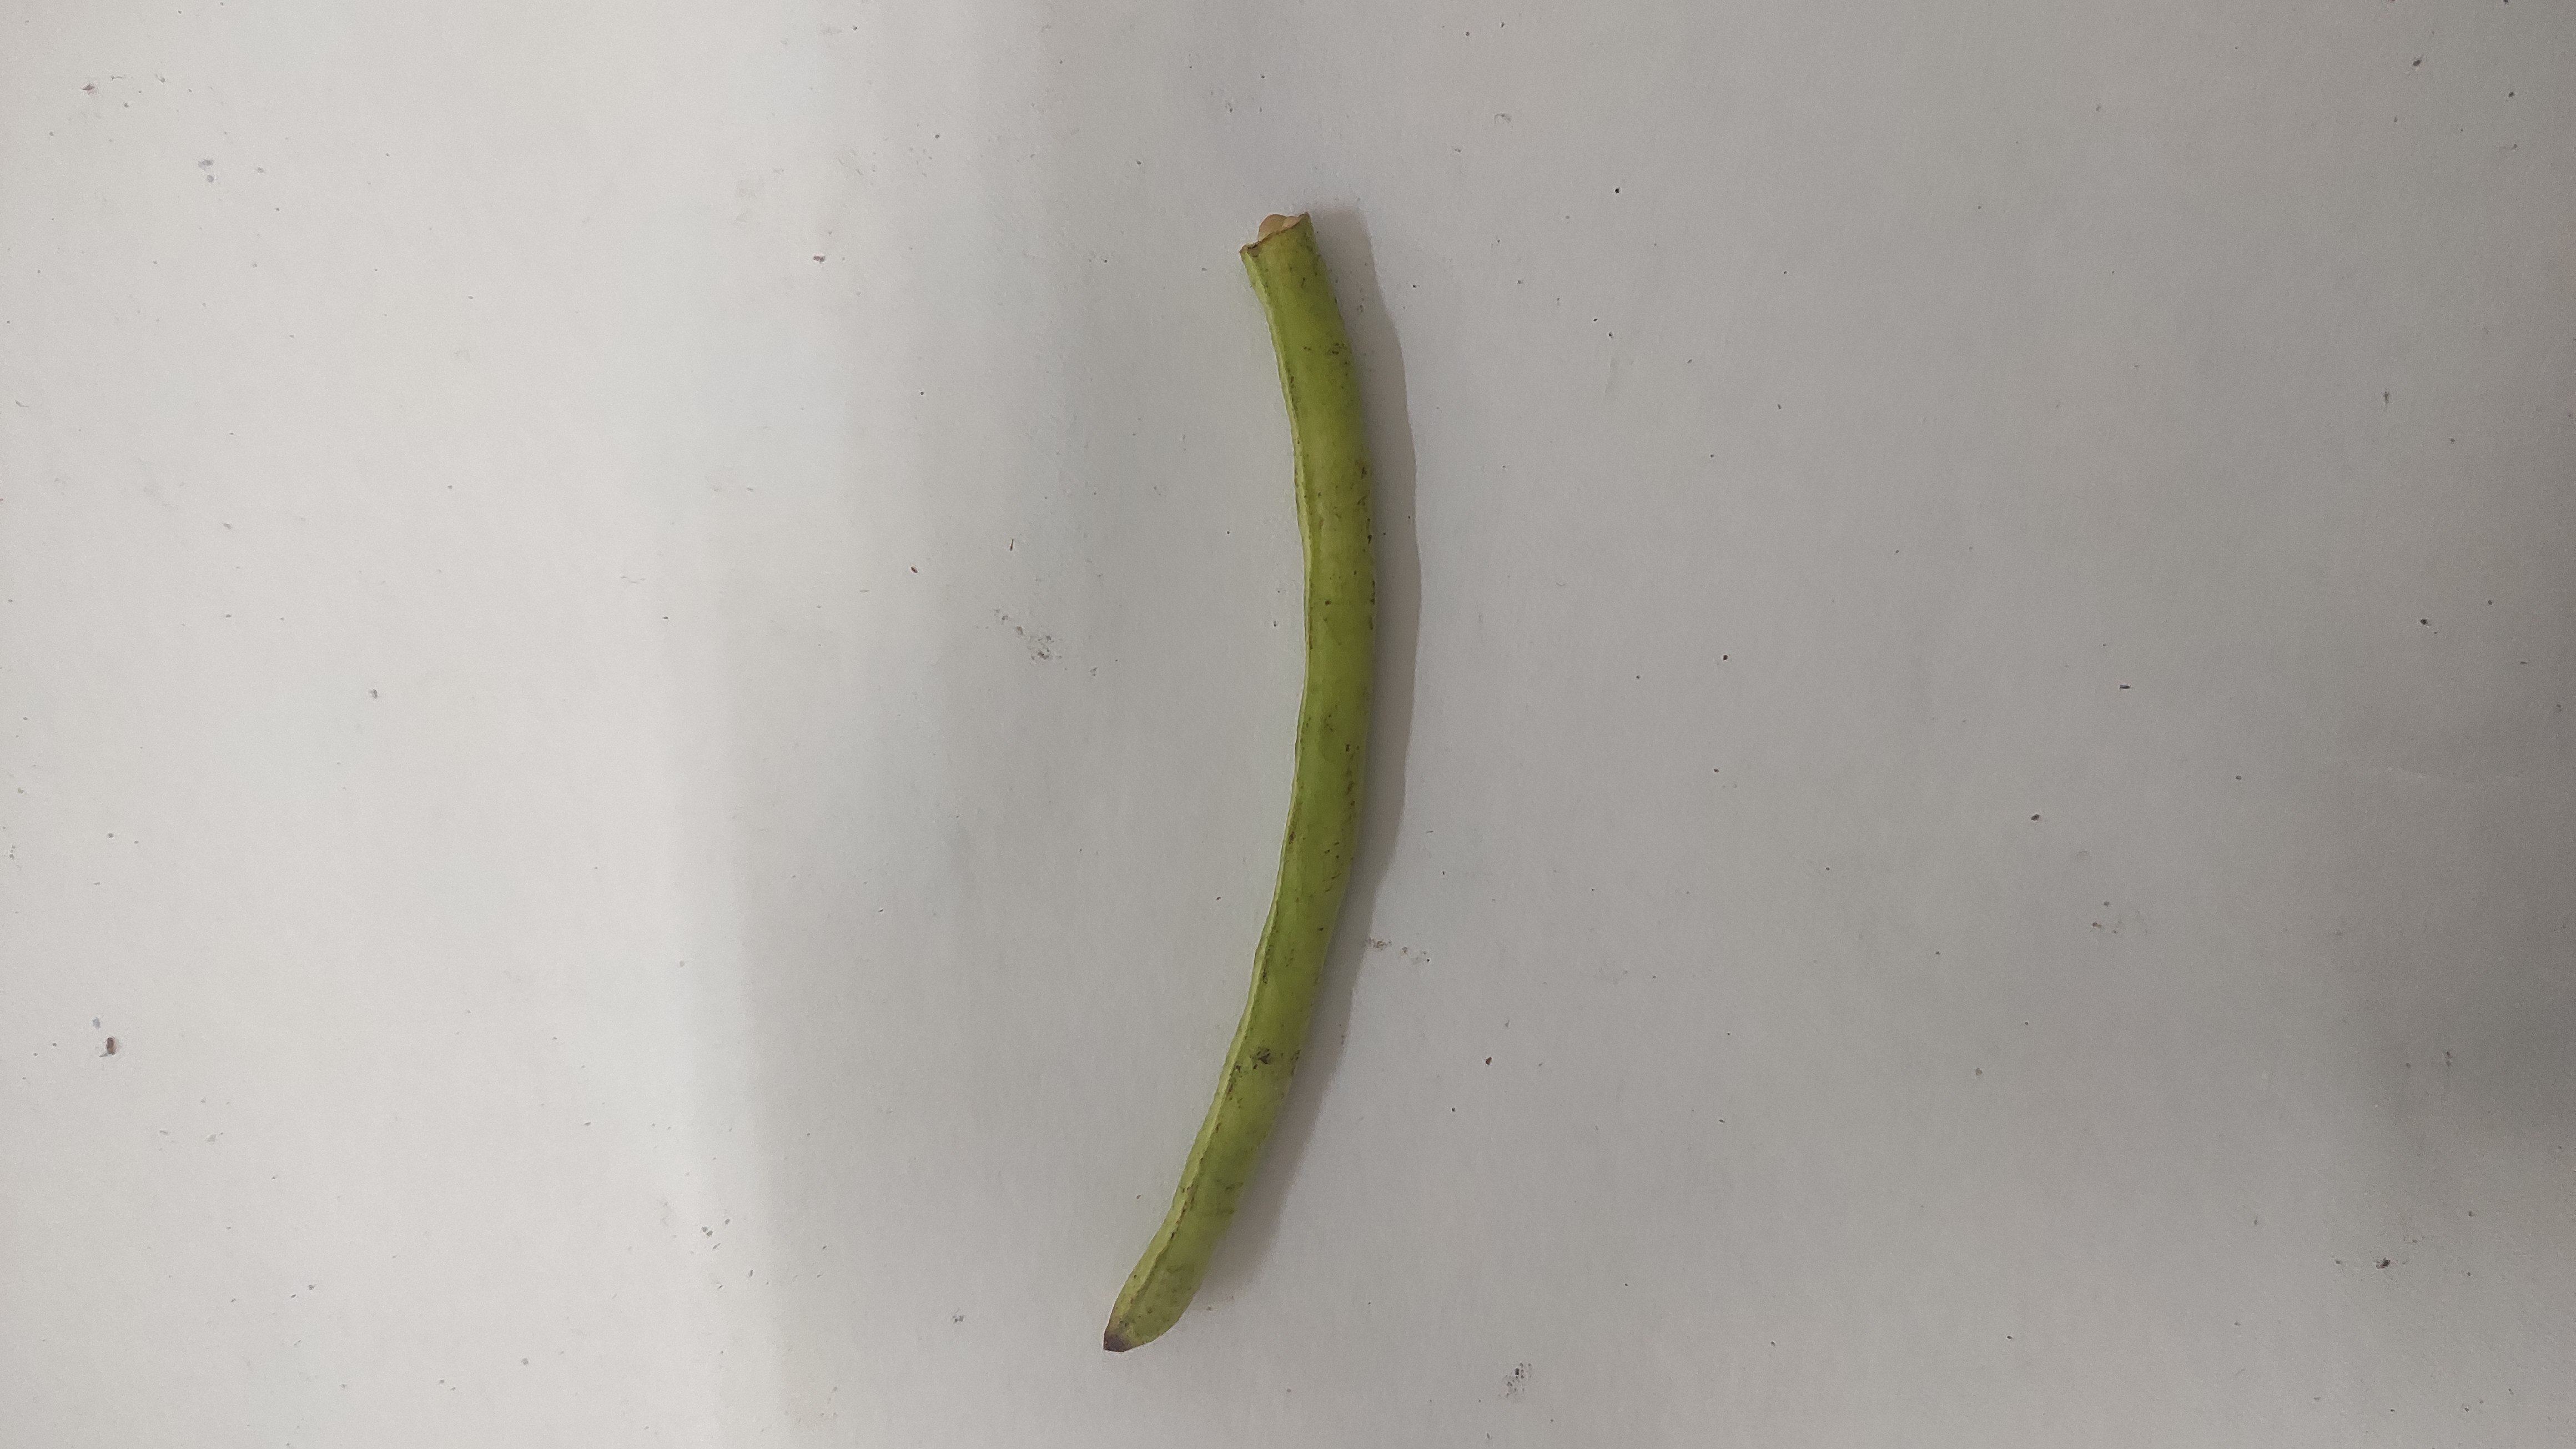
Crop: Cowpea
Condition: Fresh